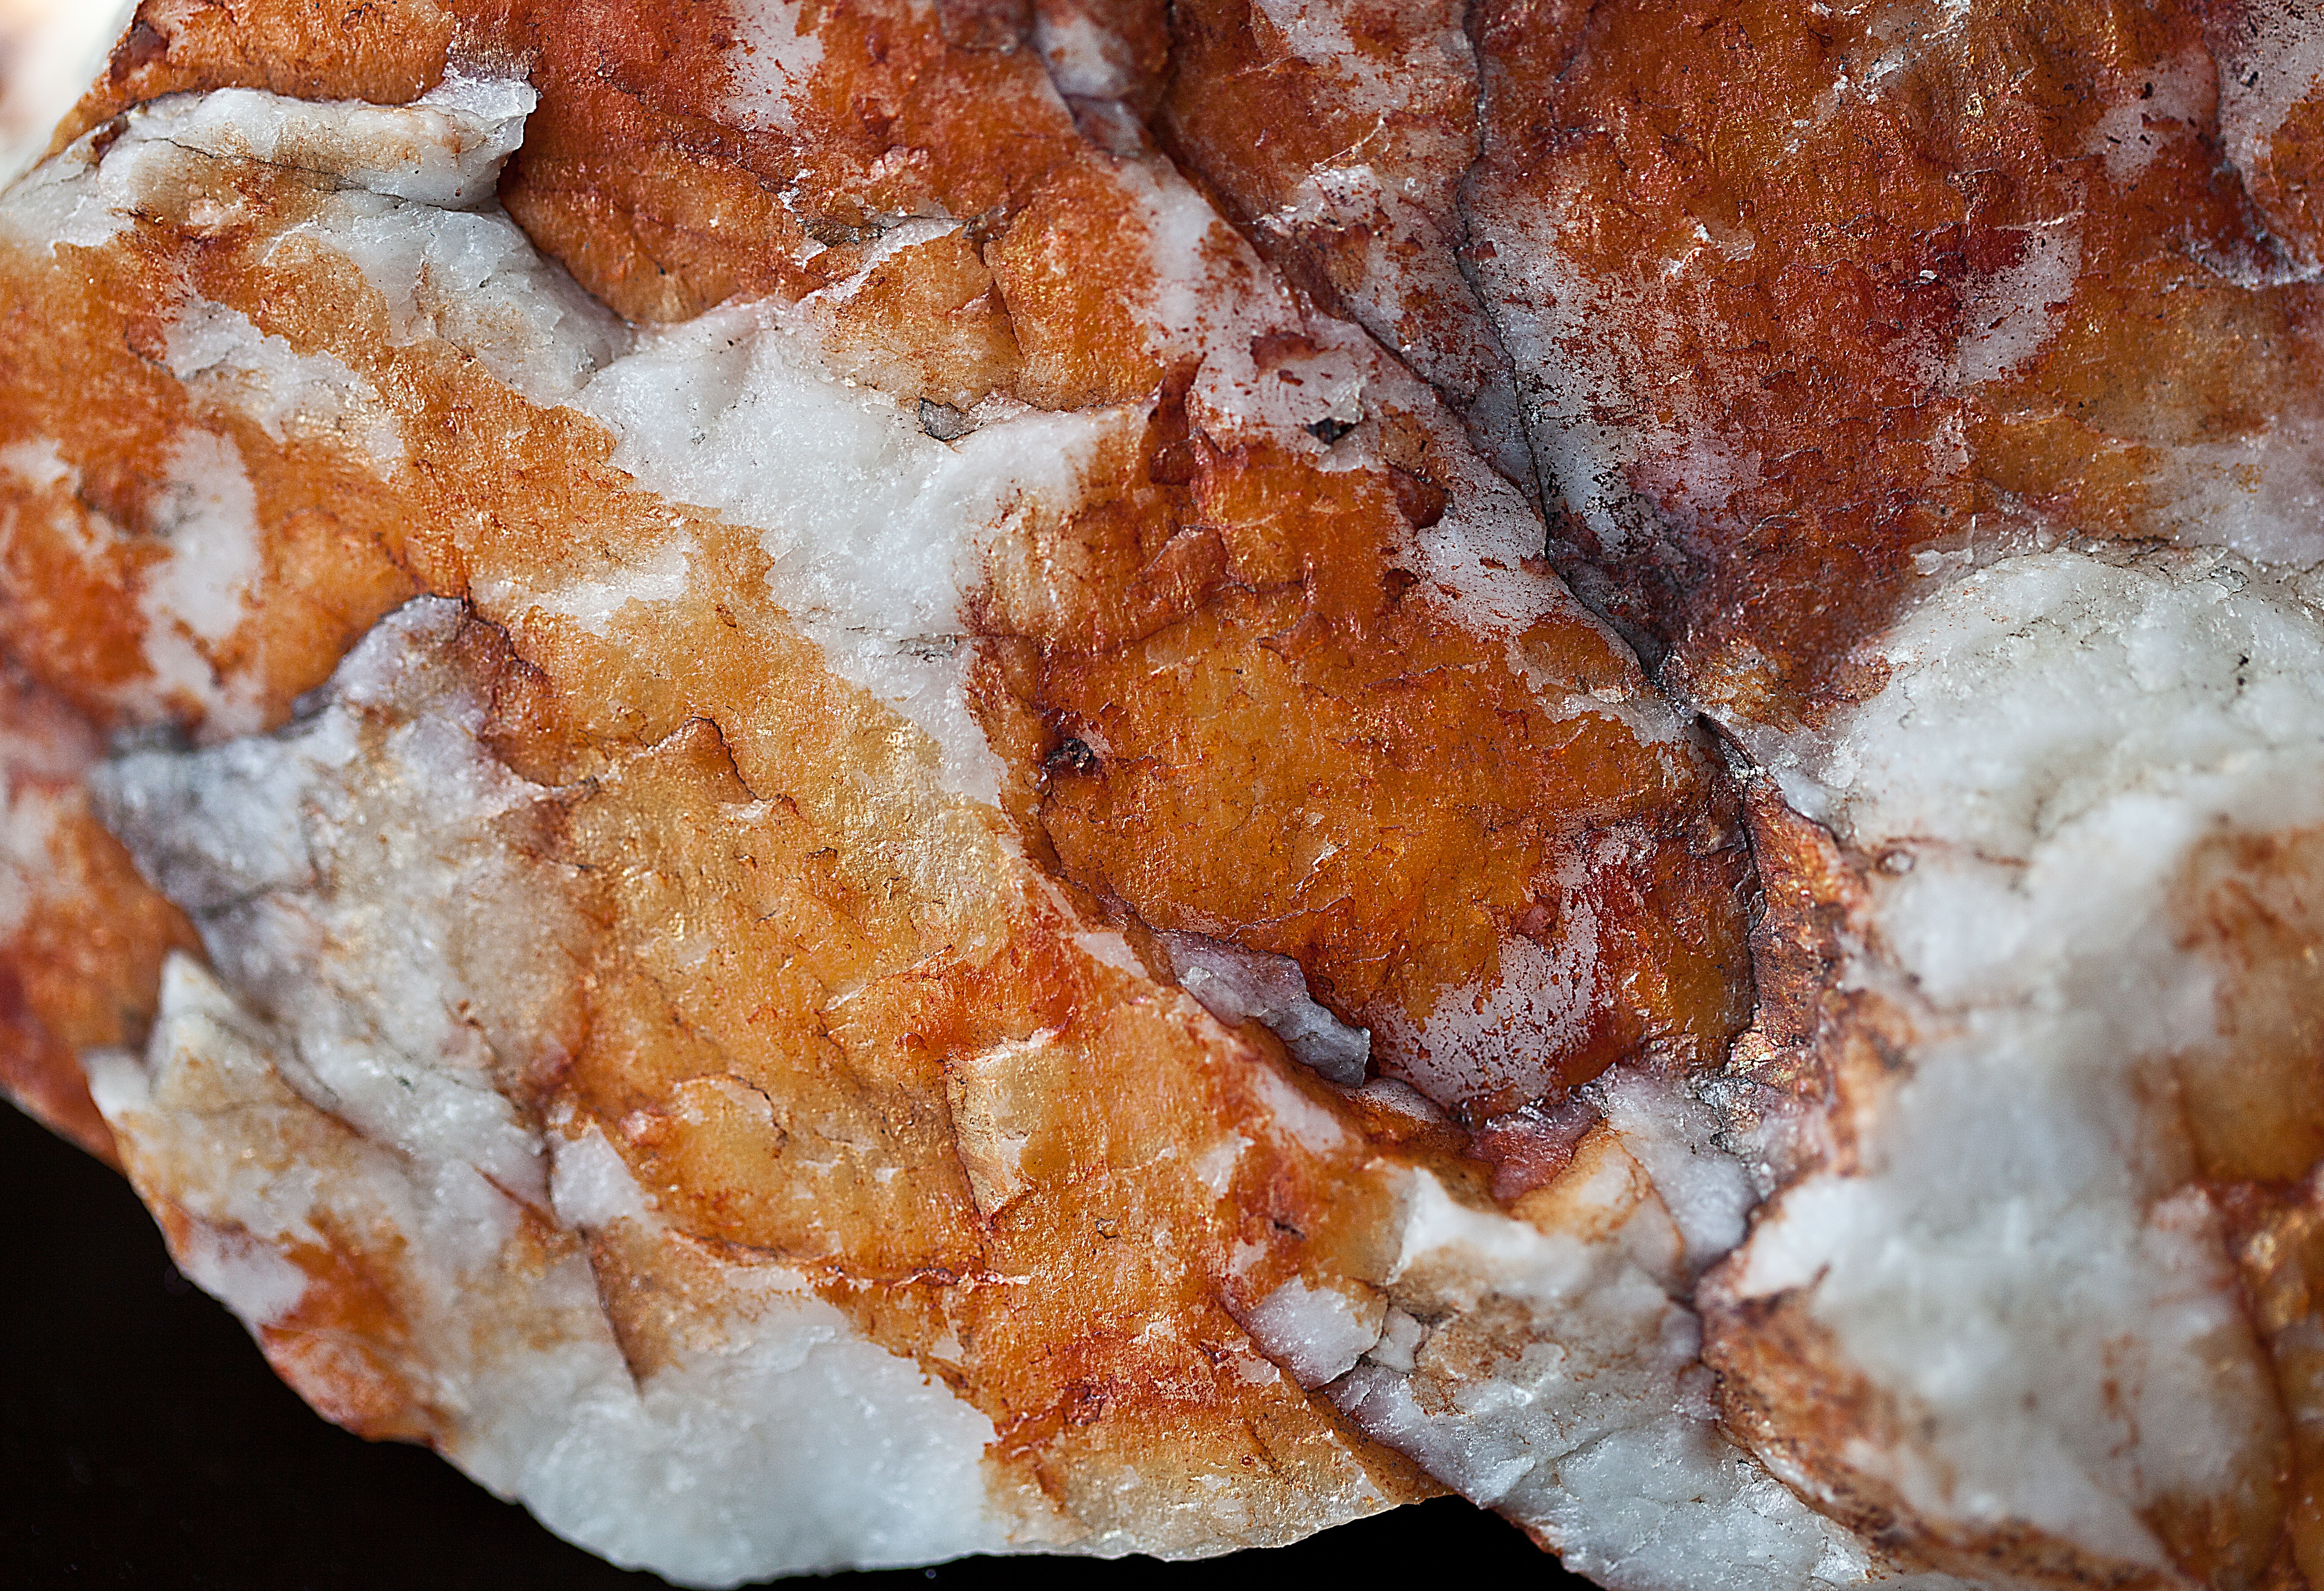
rock, texture, wet, stone, dish, food, dessert, building material, veins, cracks, mineral, quartz, calcite, dappled, iron ore, invoice, designs, shades of, fracture, red spots, fried food, kopalina, color stone, infiltrates, elaziste, stone finishing, iron compounds